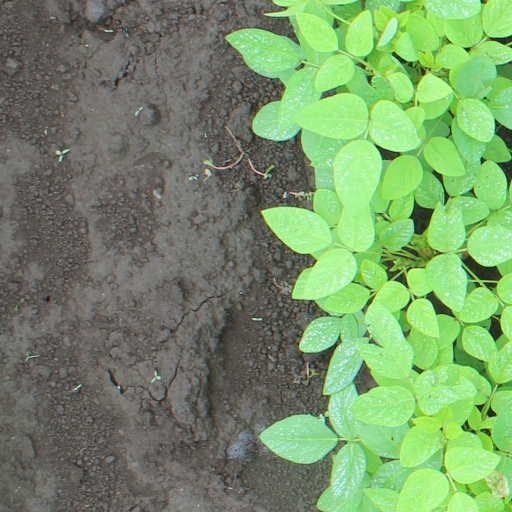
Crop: soybean